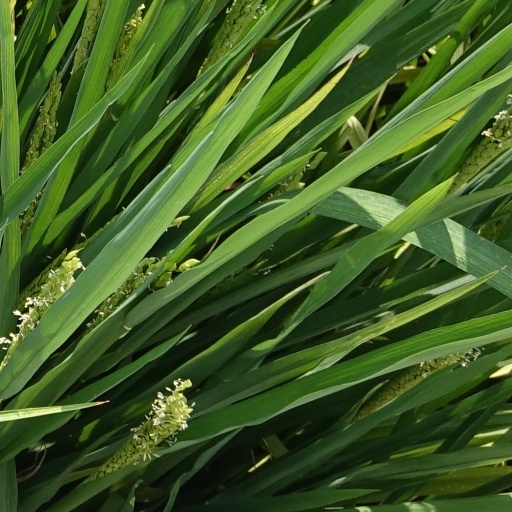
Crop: rice